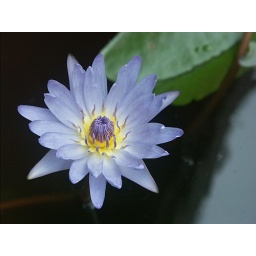
I took a picture of the flower of waterlily in Thailand. This flower was arranged on the street of Bangkok.